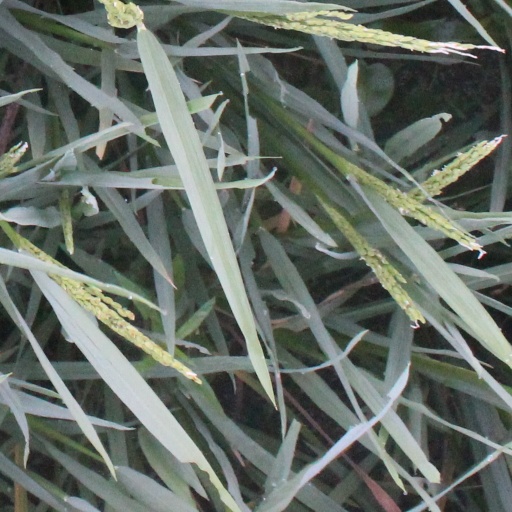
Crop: rice